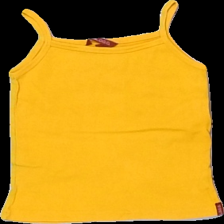
View: front
Type: Tank top
Category: Children
Brand: Logg (H&M)
Colors: Orange
Material: 100% cotton
Cut: Regular
Size: 140
Season: Summer
Damage location: middle center
Price range: <50
Recommended usage: Export
Description: orange linne, urtvättad
Comment: urtvättad